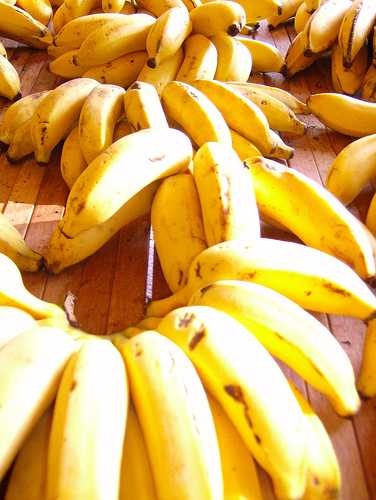
Label: Banana